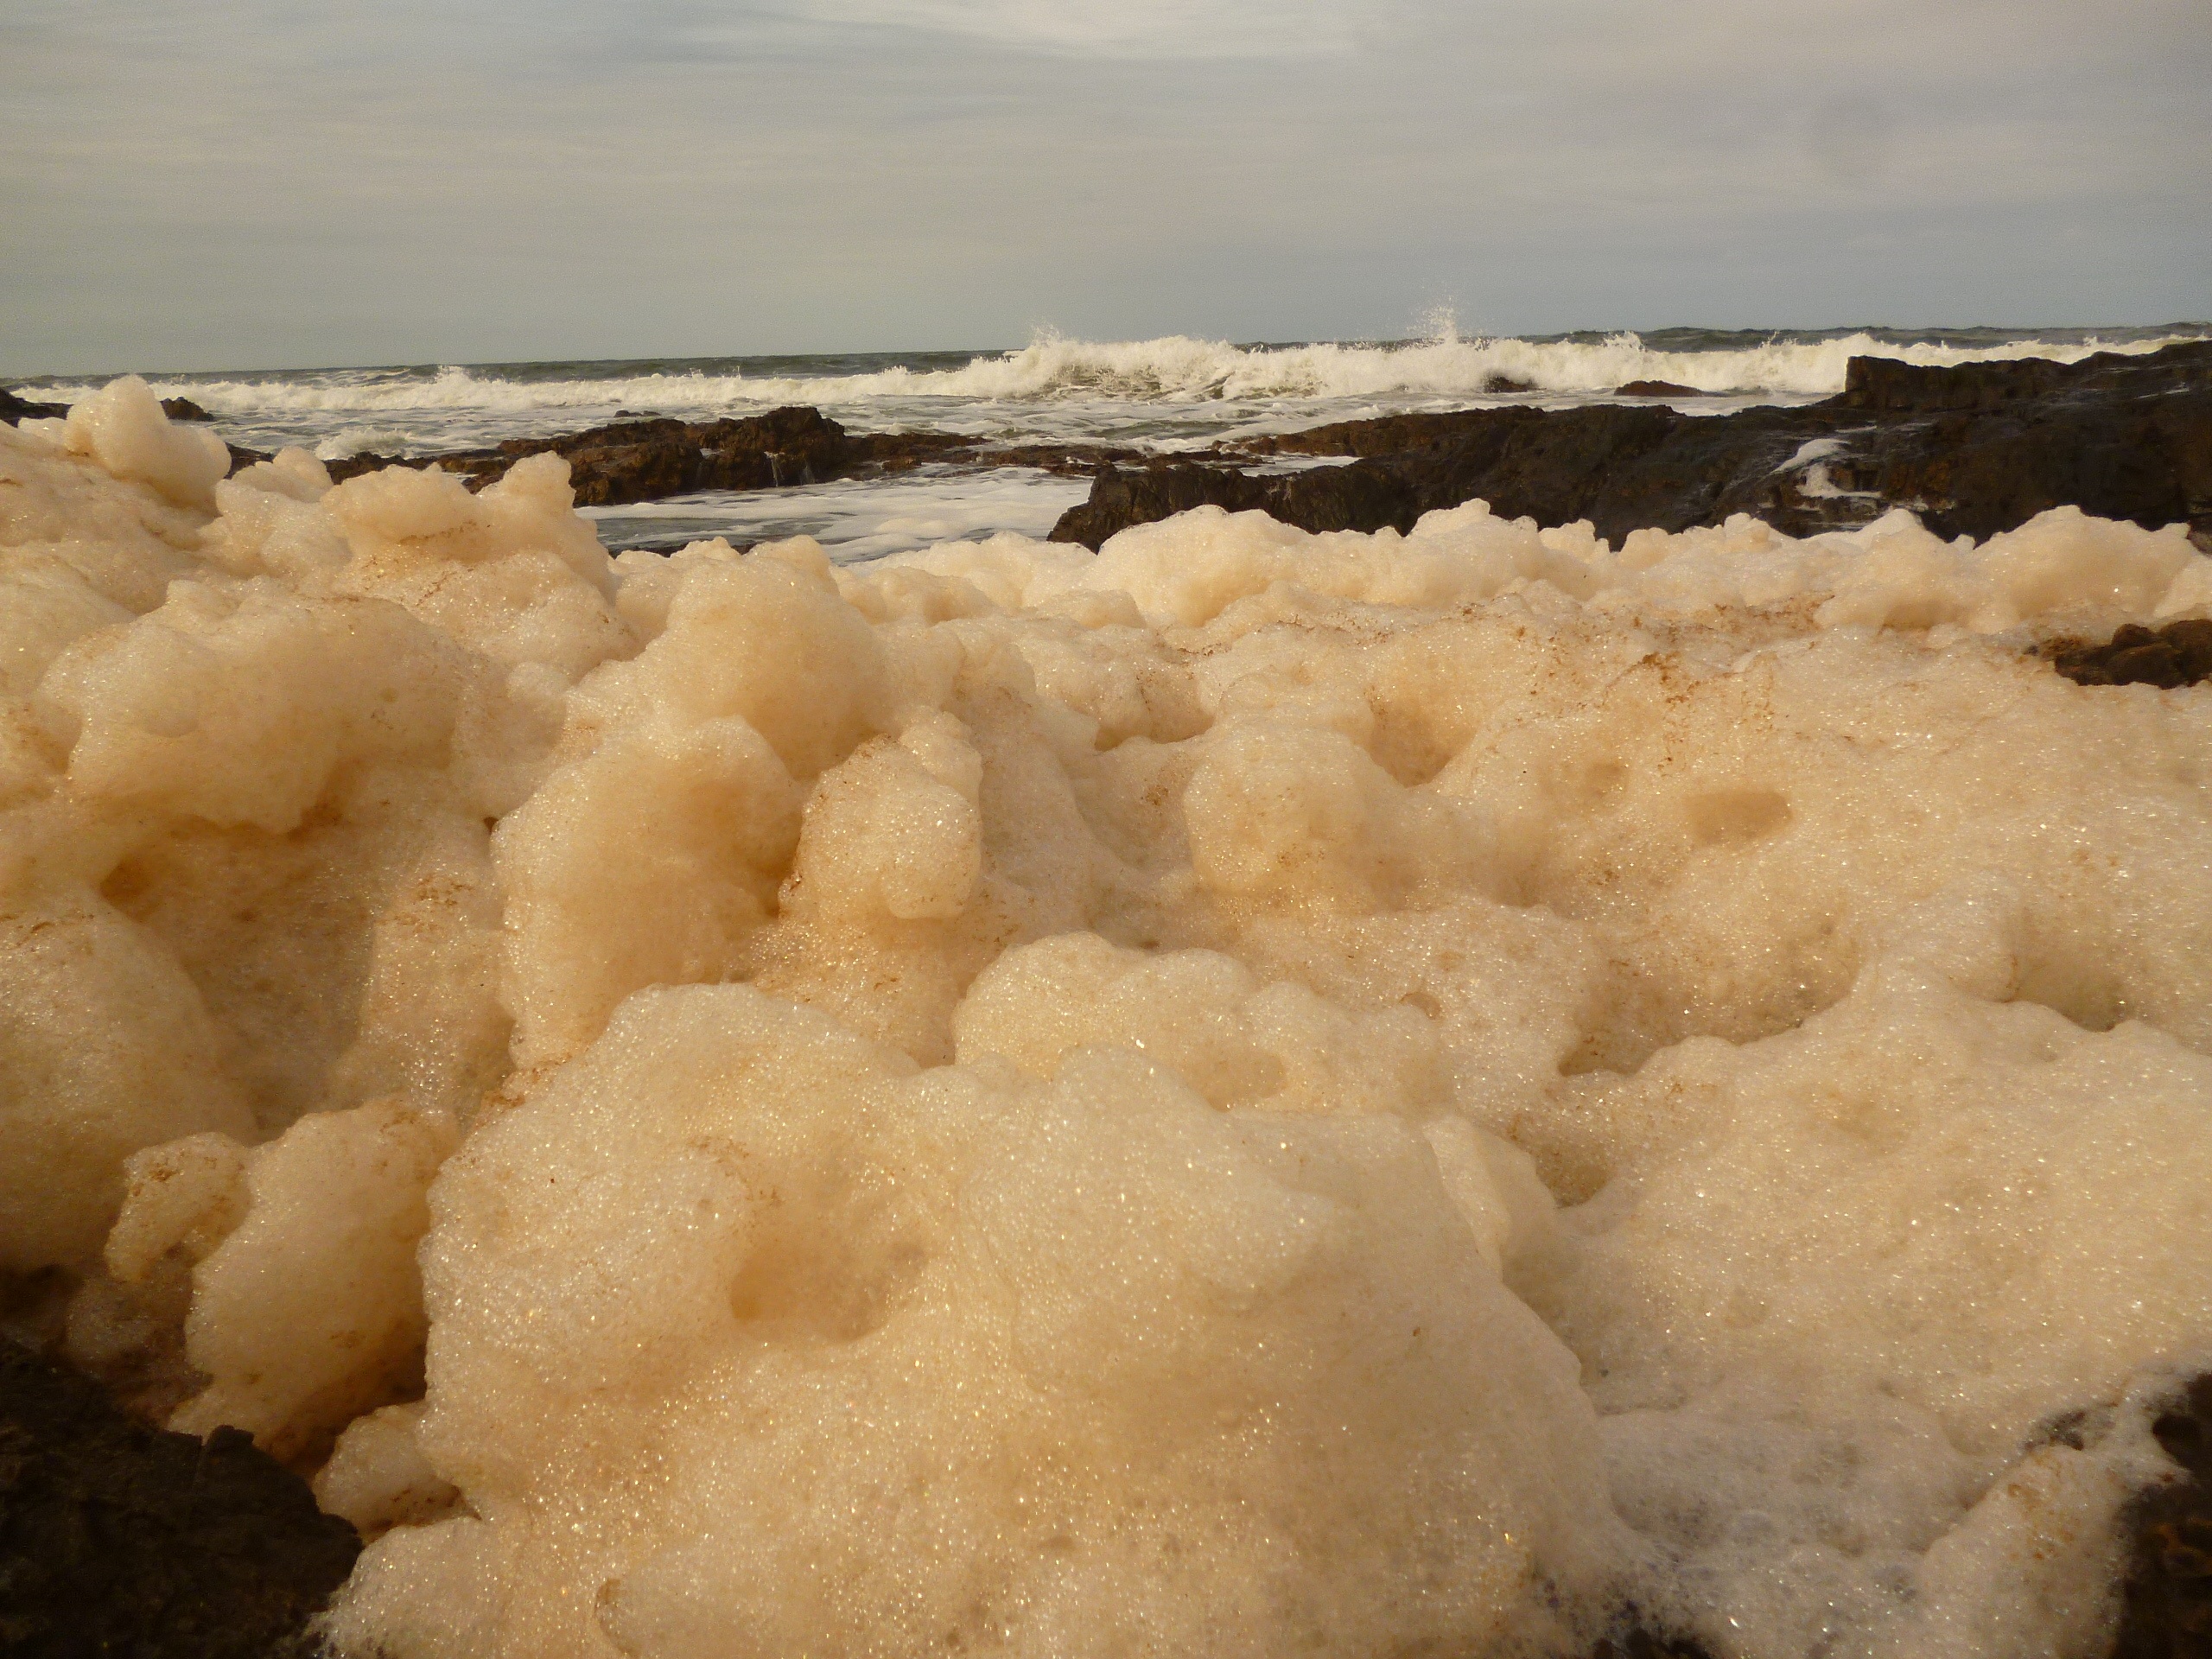
sea, sand, foam, dish, food, material, costa, apocalypse